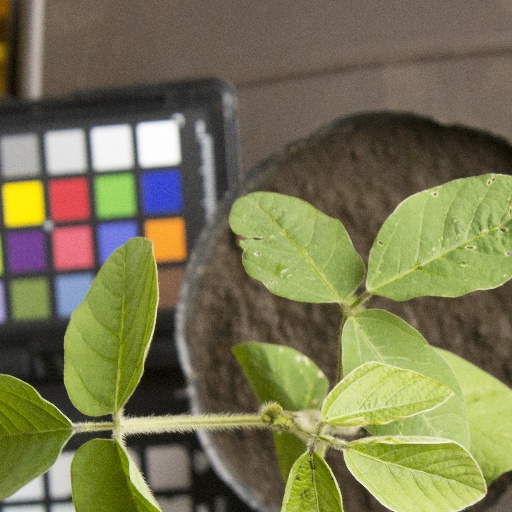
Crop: soybean